Lanier Boulevard Parkway

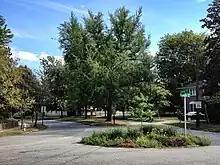
Lanier Boulevard Parkway at Hudson Drive near its southern end

Lanier Boulevard Parkway is a park in Atlanta, Georgia. It is located in the -long median of Lanier Boulevard in the Virginia Highland and Morningside/Lenox Park neighborhoods.